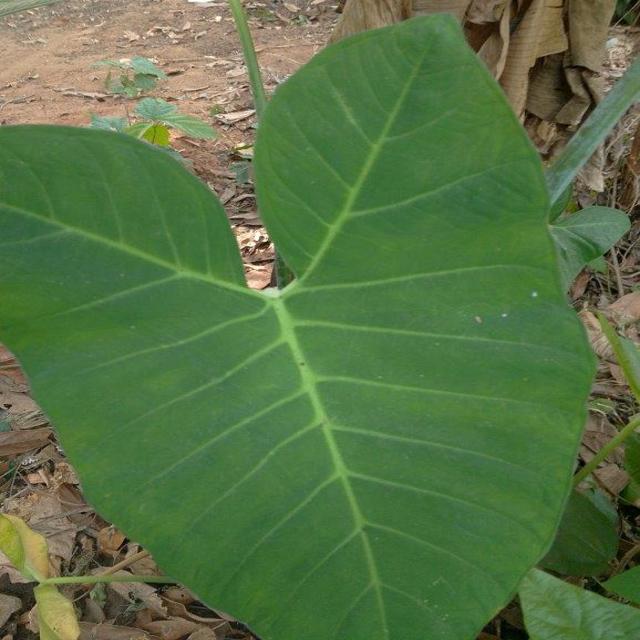
Label: Healthy